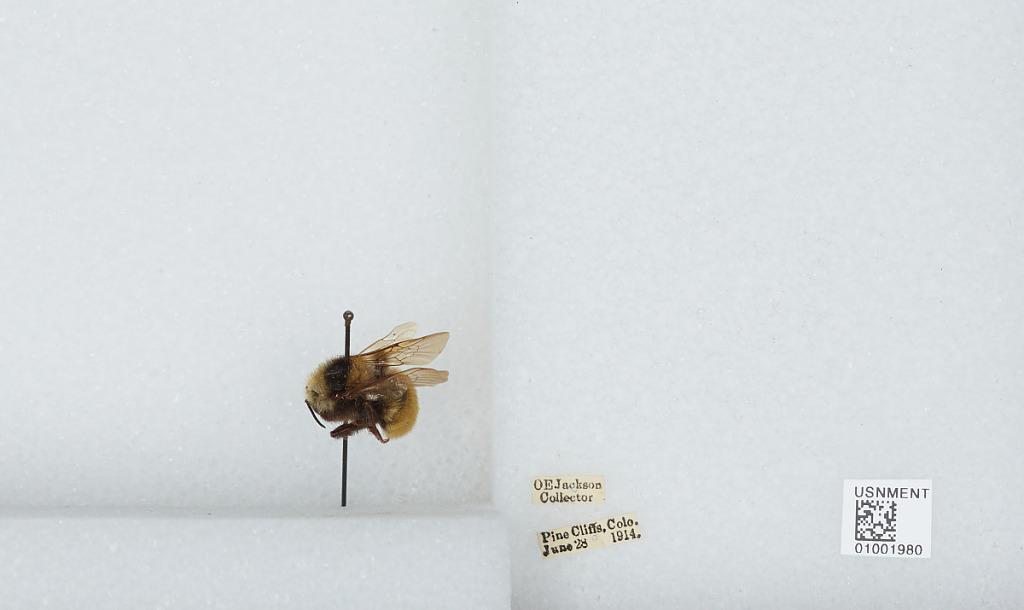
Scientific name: Bombus (Subterraneobombus) appositus Cresson
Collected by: O. Jackson
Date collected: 1914-6-28
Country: United States
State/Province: Colorado
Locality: Pine Cliffs
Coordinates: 39.9319, -105.428